Aphelion (software)

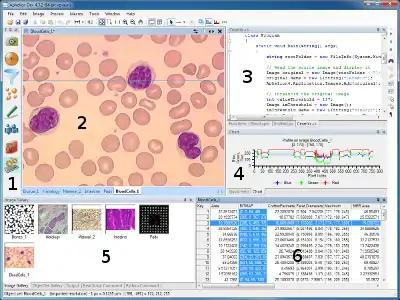
Aphelion Dev Graphical User Interface version 4.x: (1) Task Bar, (2) Image Display, (3) Macro editing window/Function window, (4) Charts (a profile is displayed in this example), (5) Image Gallery, (6) Measurement grid.

All products of the Aphelion Imaging Software Suite can be run on equipped with Windows (Vista, 7, 8, 8.1, or 10) 32 or 64 bits.